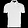
Label: T - shirt / top